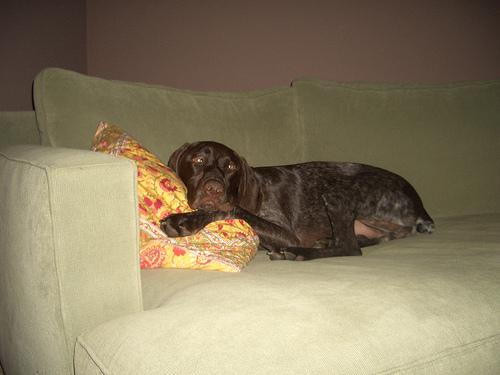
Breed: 211-n000059-German_short_haired_pointer